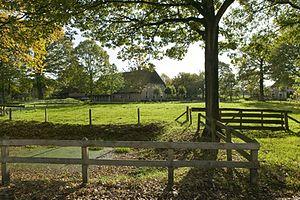
Les Pays-Bas, en forme longue le royaume des Pays-Bas, sont un pays d'Europe de l'Ouest, frontalier avec la Belgique au sud et l'Allemagne à l'est, possédant également une frontière avec la France sur l'île de Saint-Martin. Monarchie constitutionnelle comptant 17,2 millions d'habitants en 2019, le pays a pour capitale Amsterdam, bien que les institutions gouvernementales — exécutif, législatif et judiciaire — siègent à La Haye. Il est administré en quatre territoires autonomes : Aruba, Curaçao, Saint-Martin et le territoire européen, lui-même divisé en douze provinces, auxquelles s'ajoutent trois autres communes à statut spécial situées outre-mer. Géographiquement, le pays dispose de caractéristiques uniques, possédant l'une des altitudes moyennes les plus faibles au monde : environ un quart du territoire en Europe est situé sous le niveau de la mer du Nord, qui le baigne à l'ouest et au nord. 18,41 % de la superficie totale des Pays-Bas est couverte d'eau.
L'environnement aux Pays-Bas est l'environnement du pays Pays-Bas.
L'agriculture aux Pays-Bas est très mécanisée et emploie à peine 4 % de la population active. La grande activité de l'agriculture néerlandaise reste l'élevage qui occupe près de la moitié des exploitations. En nombre d'exploitations, l'horticulture et le maraîchage occupent le deuxième rang.